Lake Wedington Historic District

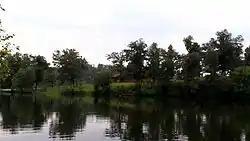
The lake with historic recreational facility in the background behind trees

The Lake Wedington Historic District (locally Lake Wedington, sometimes spelled incorrectly Lake Weddington) is a US Historic District in Washington County, Arkansas. The historic district is located within the Lake Wedington Recreation Area.